United States Federal Sentencing Guidelines

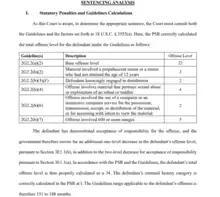
Example of a matrix and explanation showing how the total months recommended is calculated from the Base Level Offense taking into account all factors

The United States Federal Sentencing Guidelines are rules published by the U.S. Sentencing Commission that set out a uniform policy for sentencing individuals and organizations convicted of felonies and serious (Class A) misdemeanors in the United States federal courts system. The Guidelines do not apply to less serious misdemeanors or infractions.